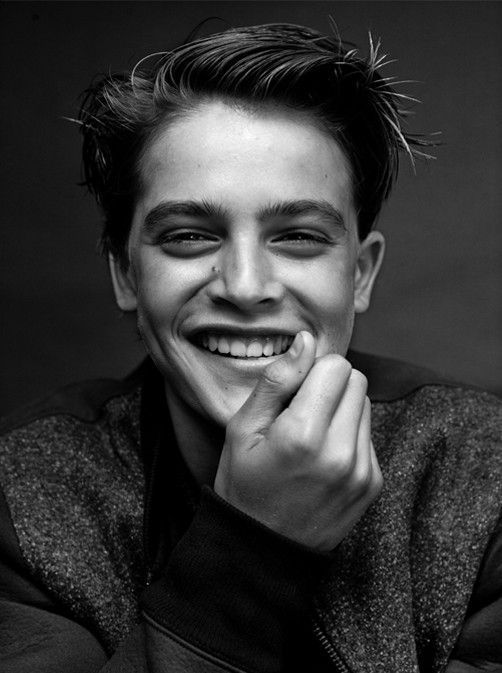
Portrait style: Real Portrait